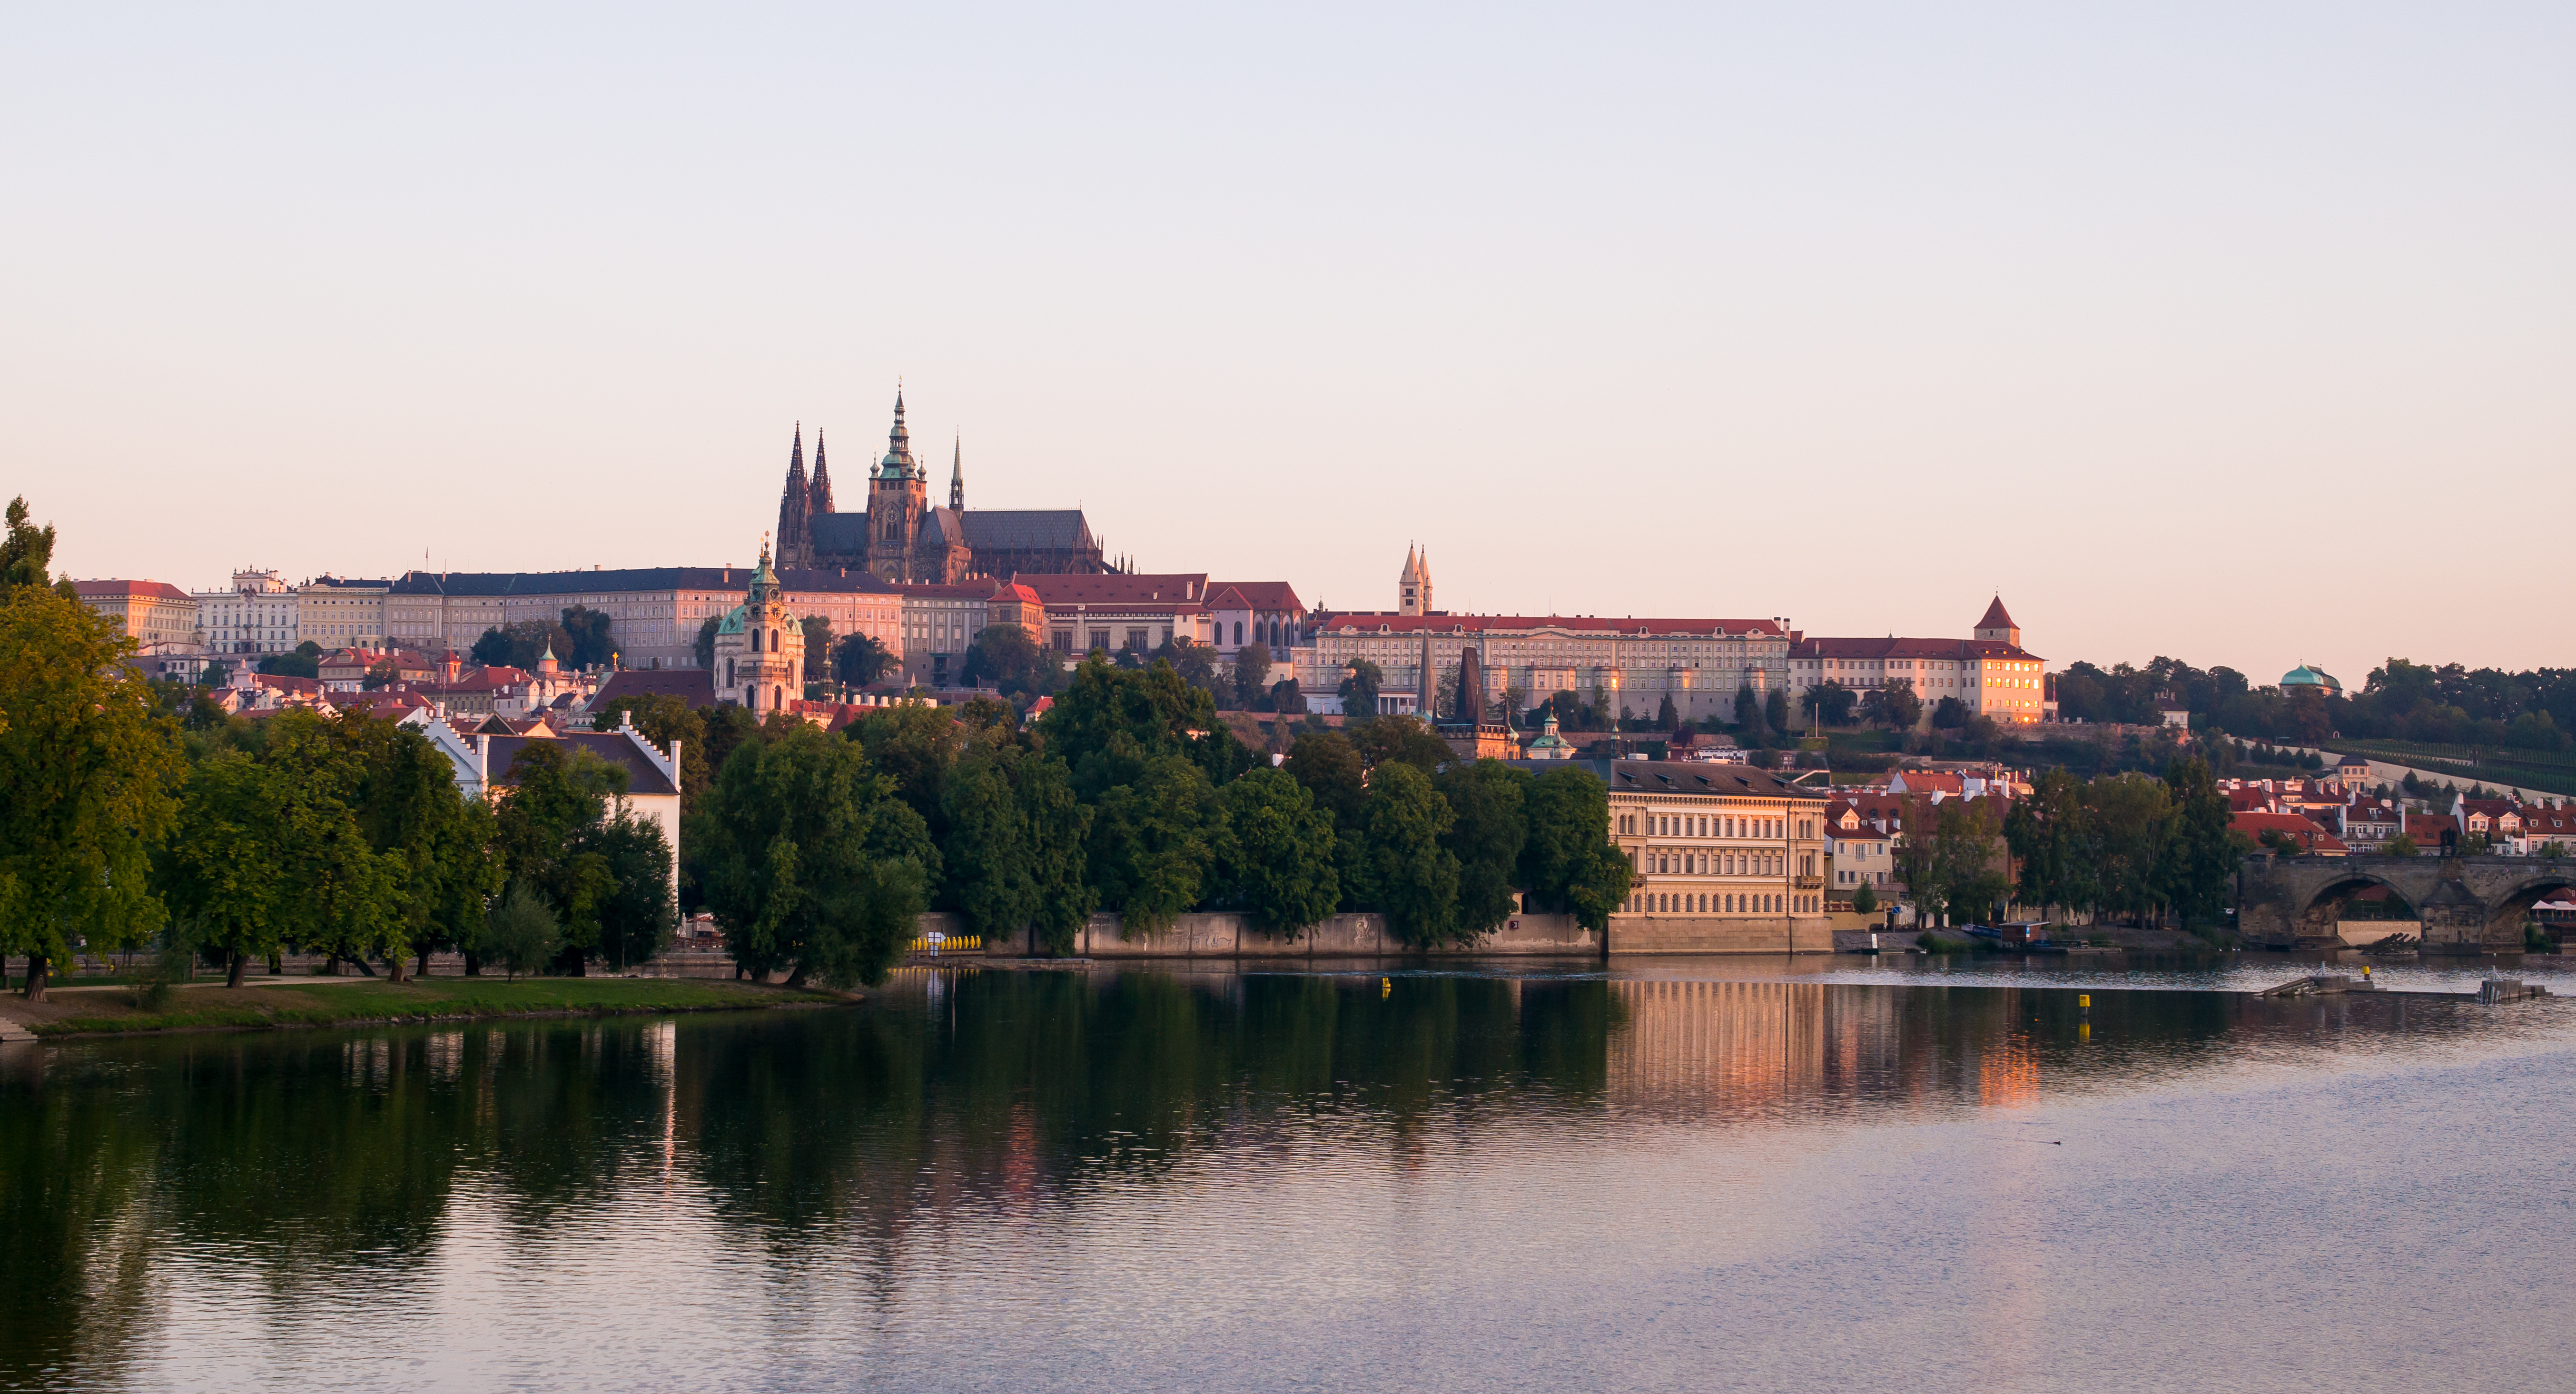
water, architecture, sunrise, skyline, morning, town, chateau, city, river, cityscape, panorama, summer, travel, dusk, europe, evening, reflection, castle, landmark, prague, tourism, pink, waterway, m, spires, praga, 50, quarter, leica, mala, 240, summilux, hrad, strana, hradcany, vltava, reka, moldau, czech, czechia, cesko, praha, praag, prag, lesser, prazsky, cervanky, geographical feature, human settlement